Haggagovic

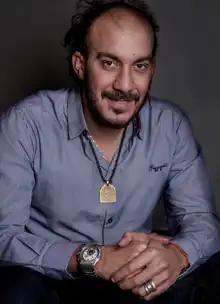
Haggagovic in 2020

Ahmed Haggag (born 7 October 1984), known as Haggagovic , is an Egyptian World traveler, adventurer, TV presenter and expert international tourism specialist. He is awarded as one of the most social media influencers in Middle East and he is the host of the most influential travel TV show in the Arab world Safari Haggagovic aired weekly on ONTV (Egypt), Haggagovic is also known as "Ibn Batuta of the 21st century" and the "extraordinary ambassador", and the "ambassador of world peace", his mission is to be the first human in history to travel to all the countries of the world, documenting them by videos and photos on his reality travel show, in order to spread the values of peace and love, and to break stereotypes and correct the wrong thoughts about the world's countries.